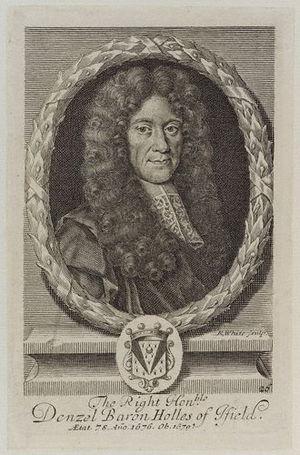
Denzil Holles, 1ᵉʳ baron Holles PC était un homme d'État et écrivain anglais, mieux connu comme l'un des cinq membres dont la tentative d'arrestation inconstitutionnelle par le roi Charles Iᵉʳ à la Chambre des communes d'Angleterre en 1642 a déclenché la Première révolution anglaise.